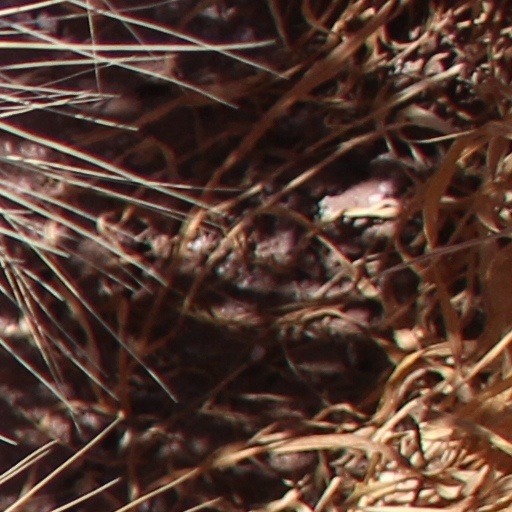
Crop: wheat